Punica (poem)

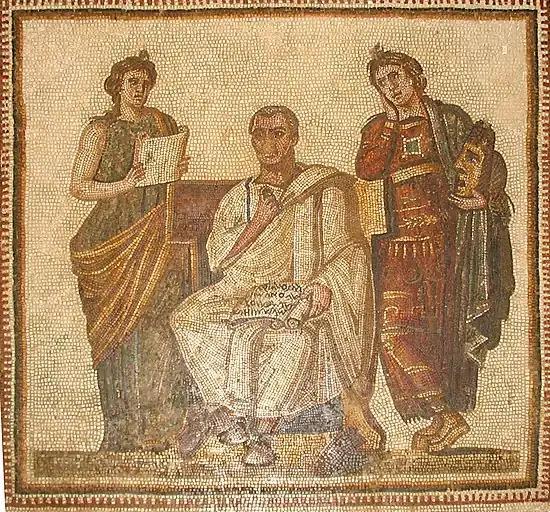
A 3rd century AD depiction of Virgil on a mosaic from Hadrumetum. Virgil was Silius' most important model, and he was personally devoted to Virgil.

The Punica is a Latin epic poem in seventeen books in dactylic hexameter written by Silius Italicus (c. 28 – c. 103 AD), comprising some twelve thousand lines (12,202, to be exact, if one includes a probably spurious passage in book 8). It is the longest surviving Latin poem from antiquity. Its theme is the Second Punic War and the conflict between the two great generals Hannibal and Scipio Africanus. The poem was re-discovered in either 1416 or 1417 by the Italian humanist and scholar Poggio Bracciolini.